Public Transport Authority (Warsaw)

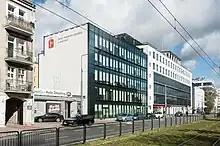
ZTM headquarters

The Public Transport Authority is a local government body organising public transport in Warsaw and surrounding metropolitan area. Services managed by the Authority are corporately branded as (meaning 'Warsaw Public Transport'; abbreviated to "WTP"). These include: bus and tram networks, two metro lines, szybka kolej miejska trains and park-and-ride car parks.